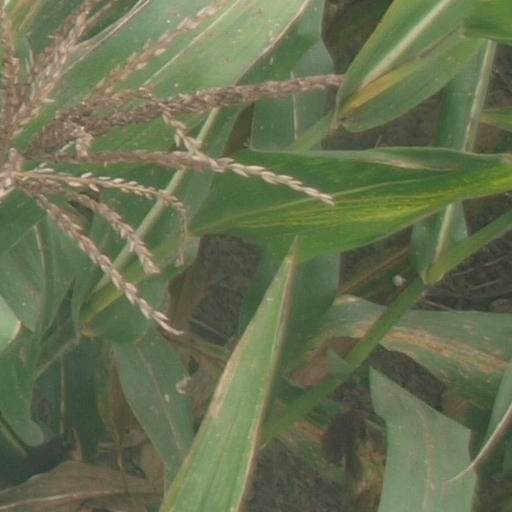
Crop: maize; corn